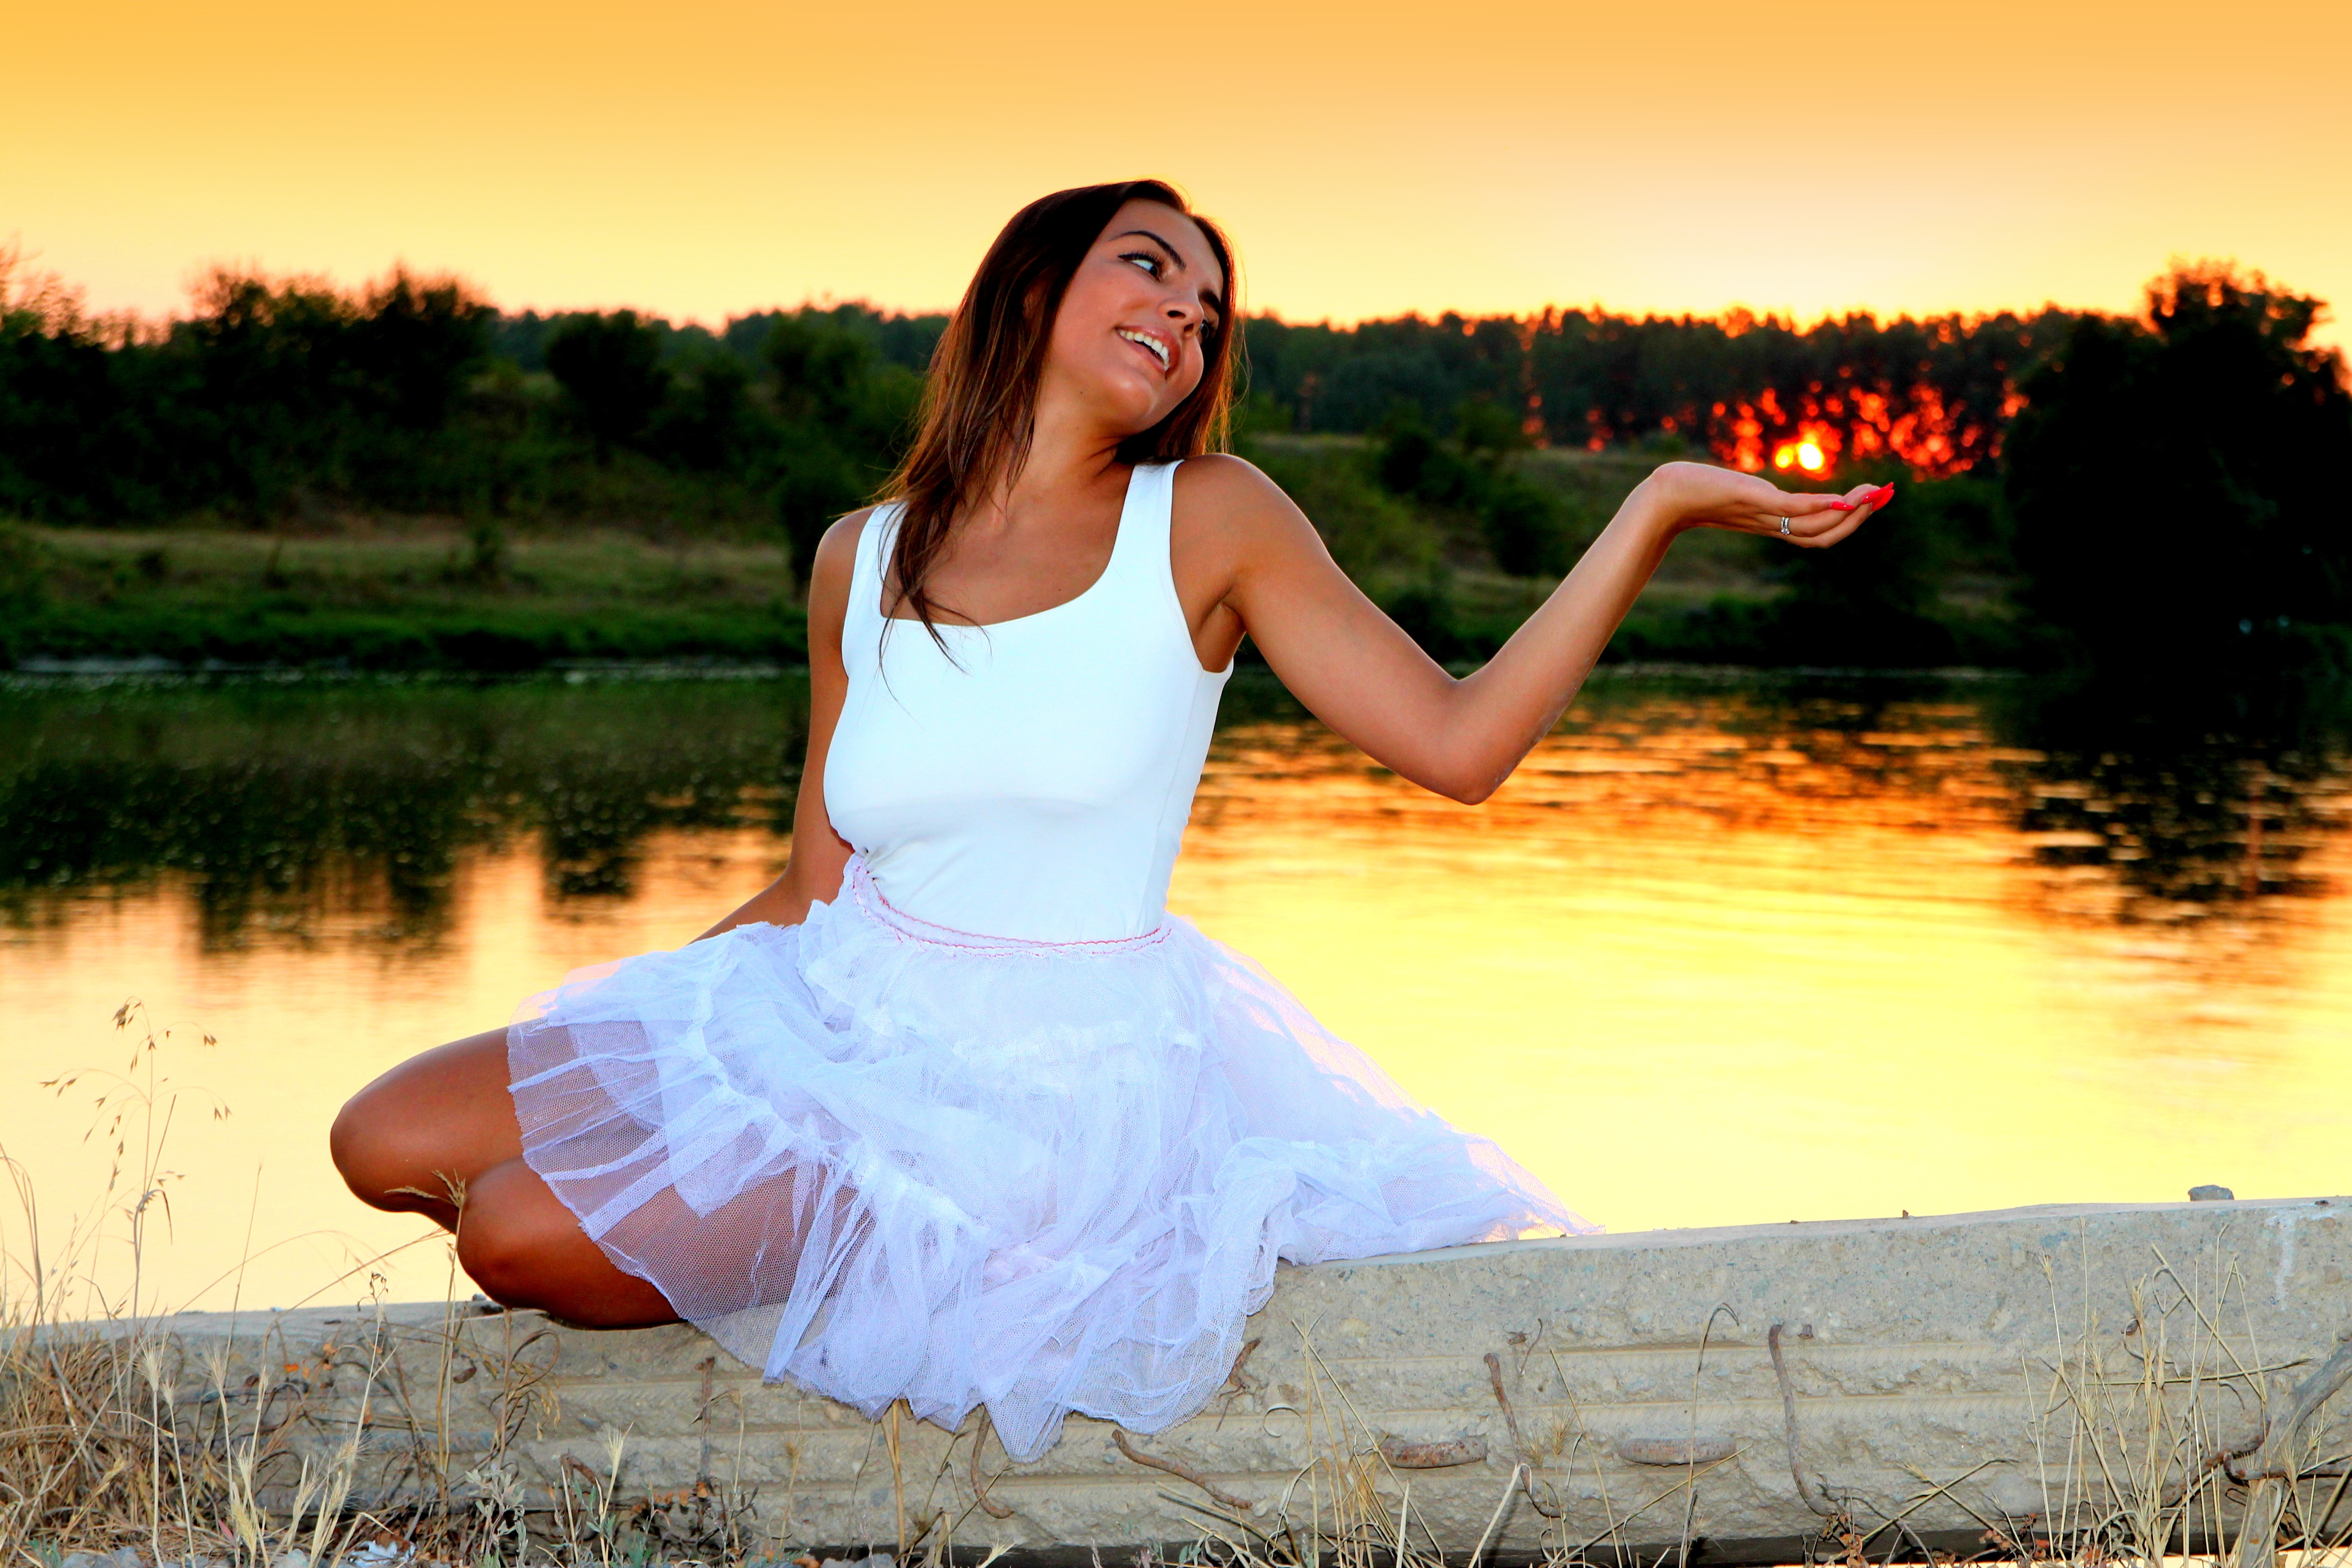
water, nature, person, sky, girl, sunset, white, sunlight, lake, model, reflection, romance, in the evening, dress, photograph, beauty, emotion, photo shoot